Alcide M. Lanoue

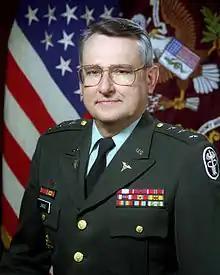

Alcide Moodie "Cid" LaNoue (November 2, 1934 – February 20, 2021) was a lieutenant general in the United States Army. He was Surgeon General of the United States Army from September 1992 to September 1996. He attended The Medical Field Service School and the United States Army Command and General Staff College. He was also an alumnus of Harvard College with a B.A. degree in chemistry in 1956 and the Yale School of Medicine with his M.D. degree in 1960. Commissioned in 1957, he was an orthopedic surgeon. Prior to his stint as Surgeon General, LaNoue was Commander of the Eisenhower Army Medical Center, Commandant of the United States Army Academy of Health Sciences, Deputy Surgeon General of the Army, and Commanding General of the United States Army Health Services Command.